White Hispanic and Latino Americans

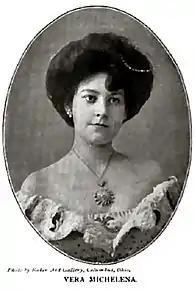
Vera Michelena was an actress of Spanish Venezuelan descent in the early 20th century.

Anita Page was an American actress of Spanish descent who reached stardom in 1928, during the last years of the silent film. Page was referred to as "a blond, blue-eyed Latin". Hilary Swank an American actress and film producer recipient of numerous awards, including two Academy Awards and two Golden Globe Awards. Her maternal grandmother, Frances Martha Clough (née Dominguez), was born in El Centro, California, and was of Mexican descent.